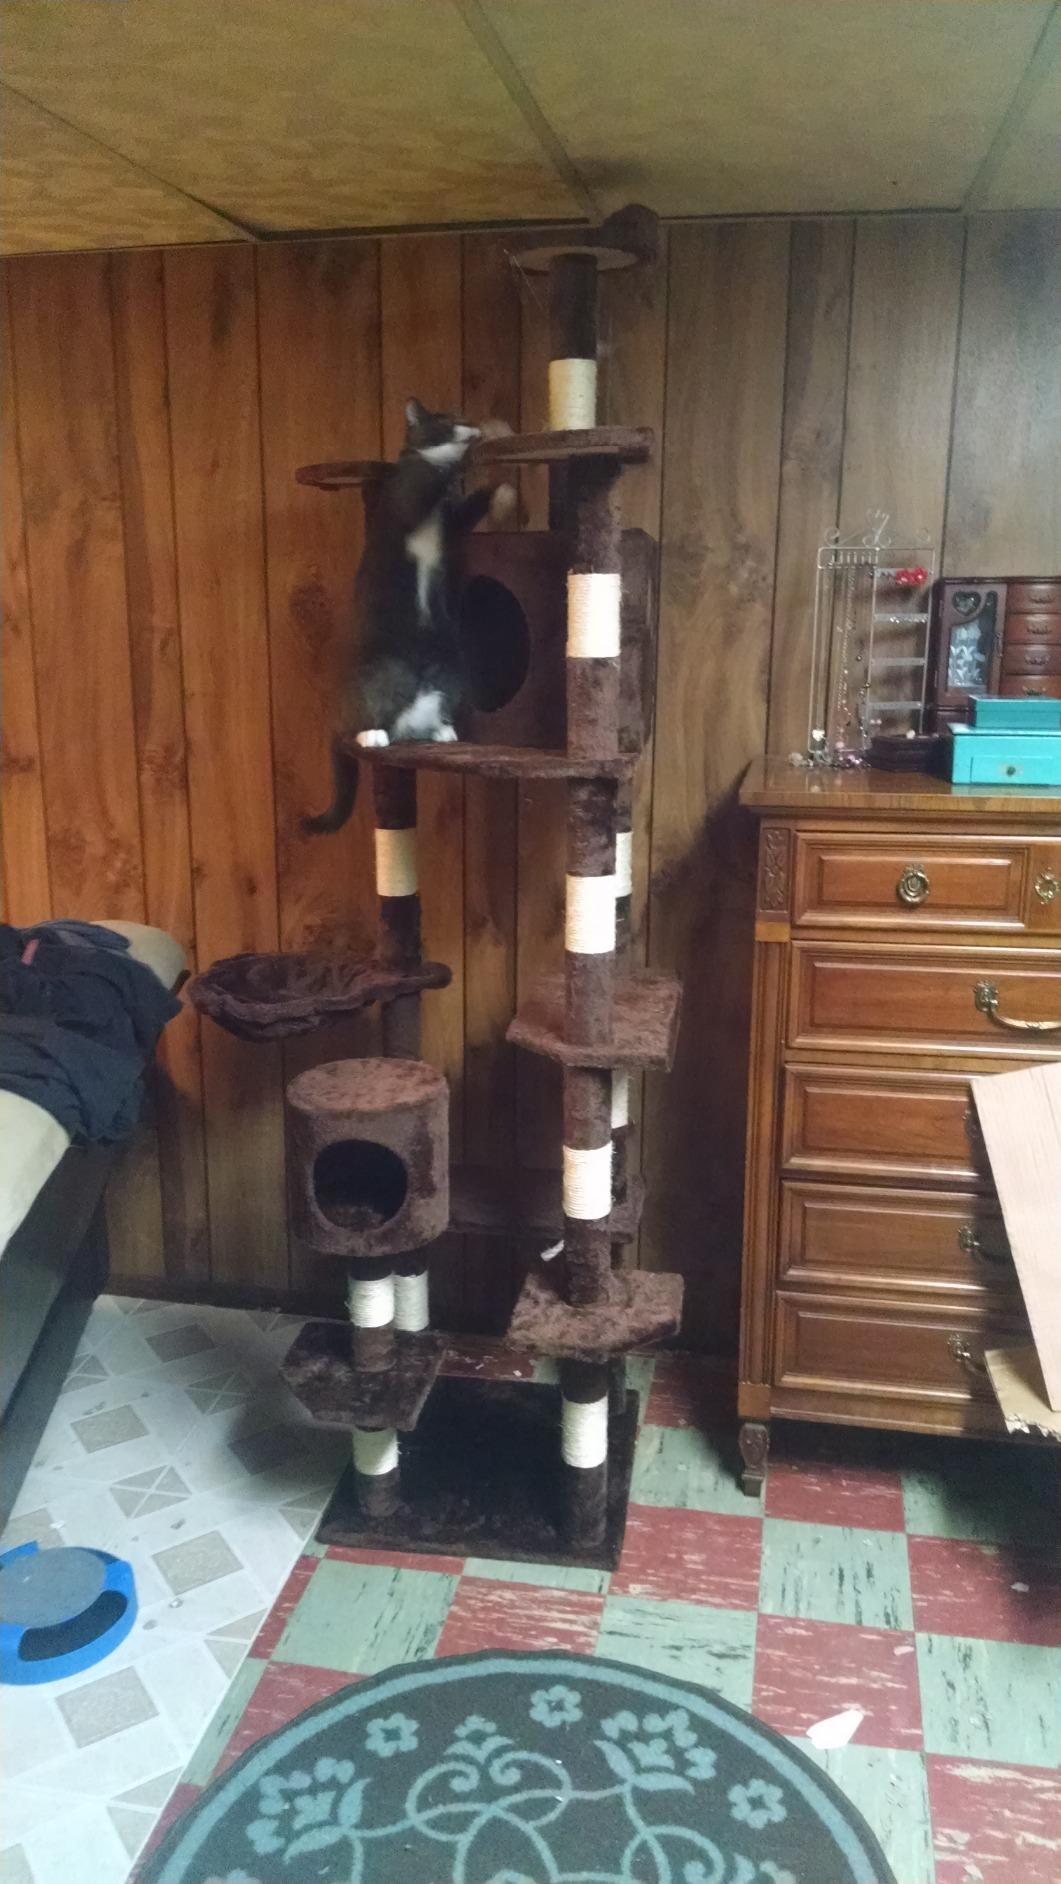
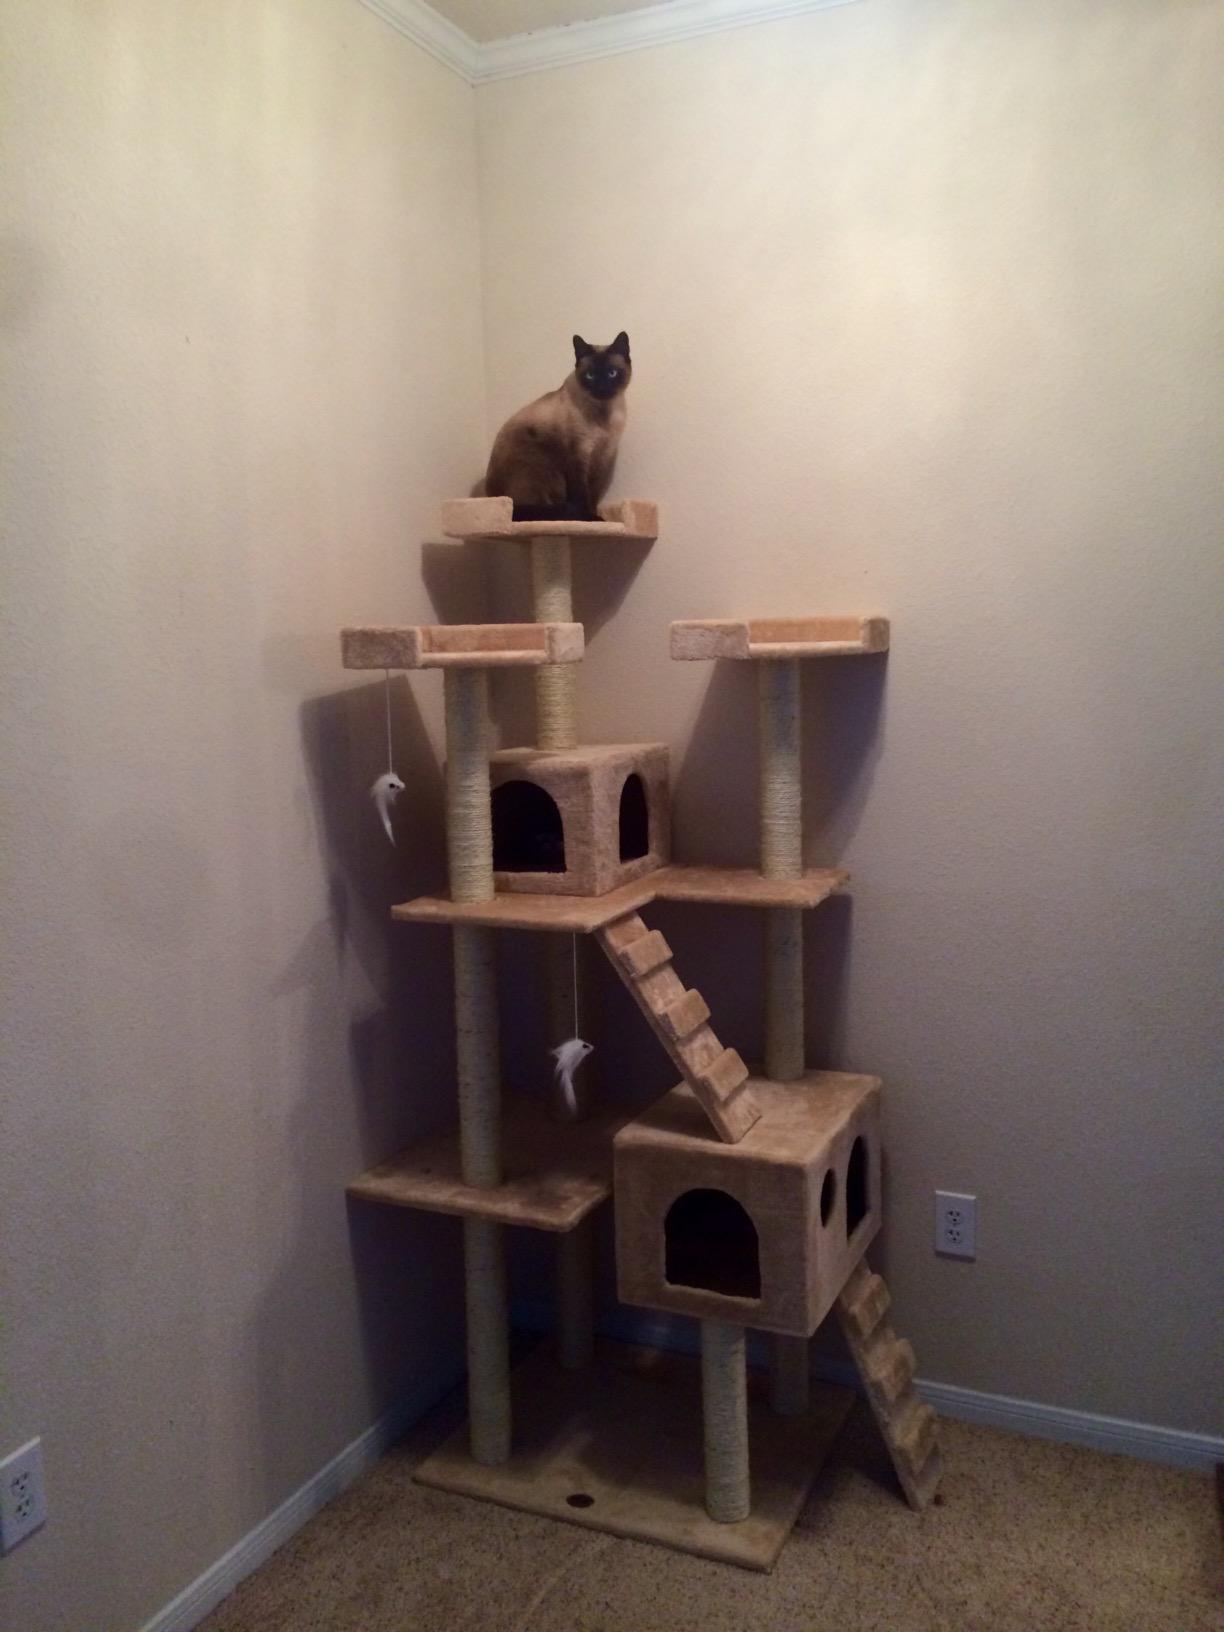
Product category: items_cat tree
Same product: no